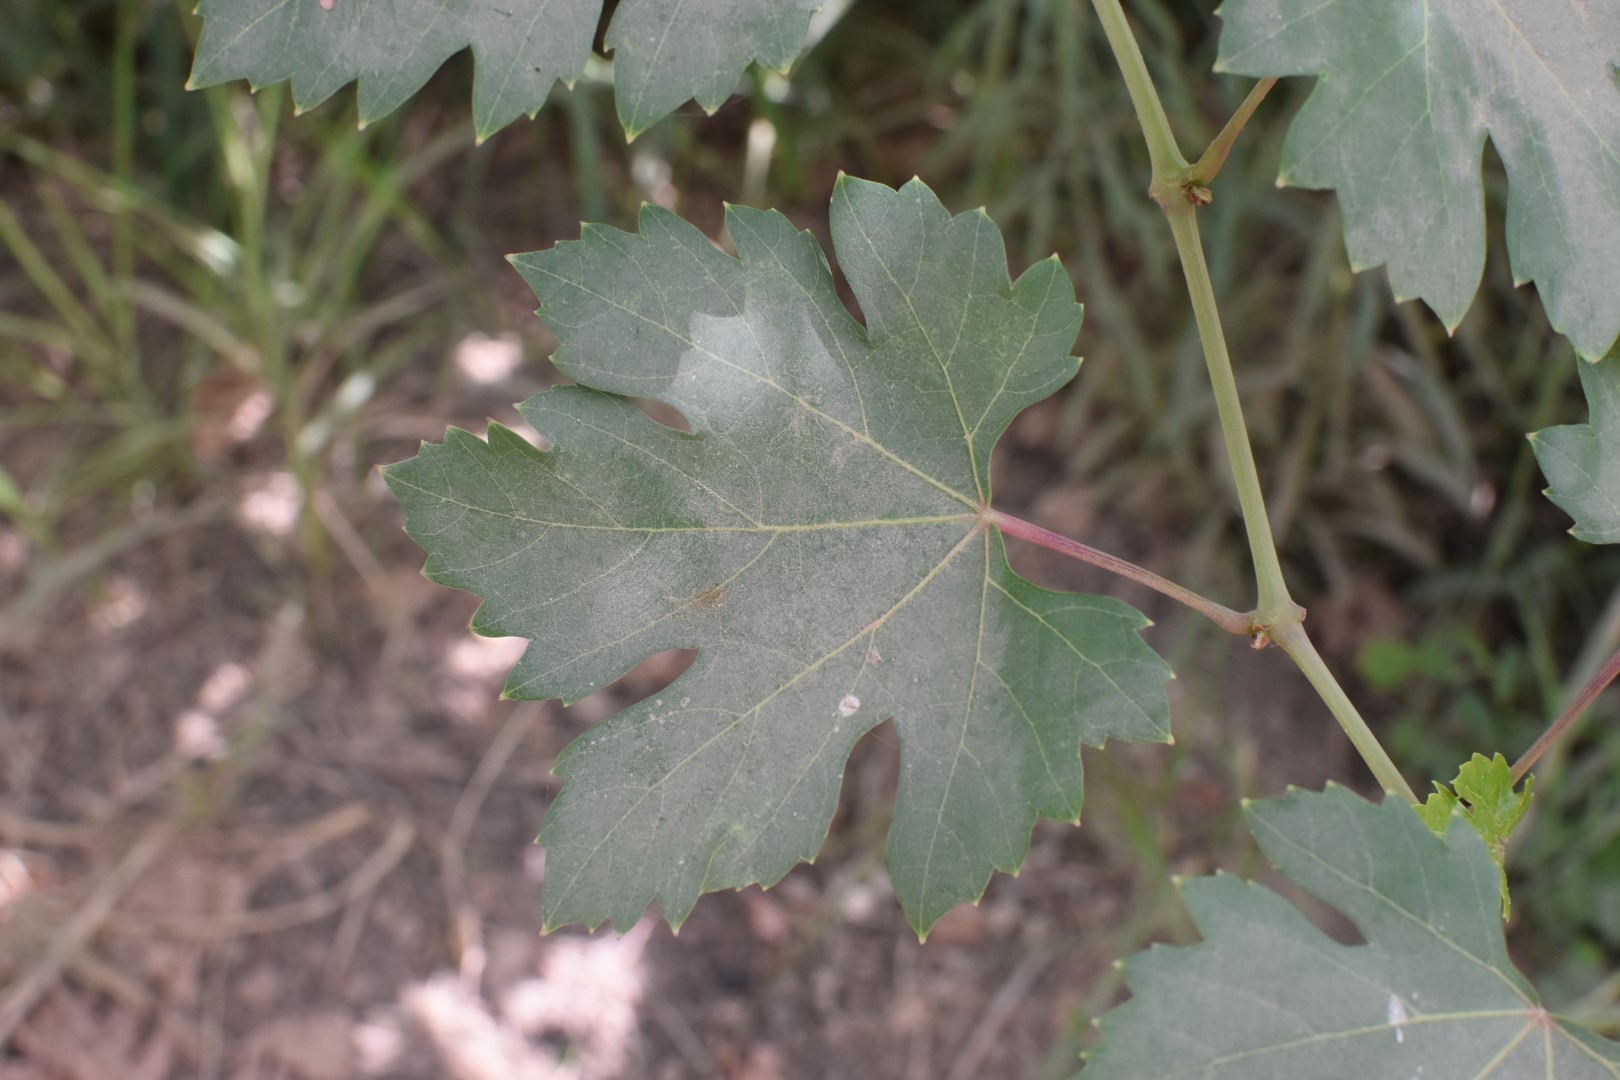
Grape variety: Riasi